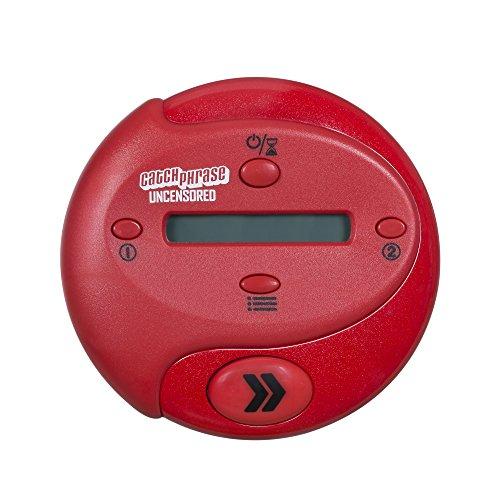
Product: Catch Phrase: Uncensored (Amazon Exclusive)
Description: Electronic Catch Phrase game challenges teams to guess adult words and phrases.
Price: $12.99
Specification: ProductDimensions:1.6x7.9x10.5inches|ItemWeight:10.9ounces|ShippingWeight:10.9ounces(Viewshippingratesandpolicies)|DomesticShipping:ItemcanbeshippedwithinU.S.|InternationalShipping:ThisitemcanbeshippedtoselectcountriesoutsideoftheU.S.LearnMore|ASIN:B06XKSY61C|Itemmodelnumber:C2986|Manufacturerrecommendedage:18yearsandup|Batteries:3AAAbatteriesrequired.